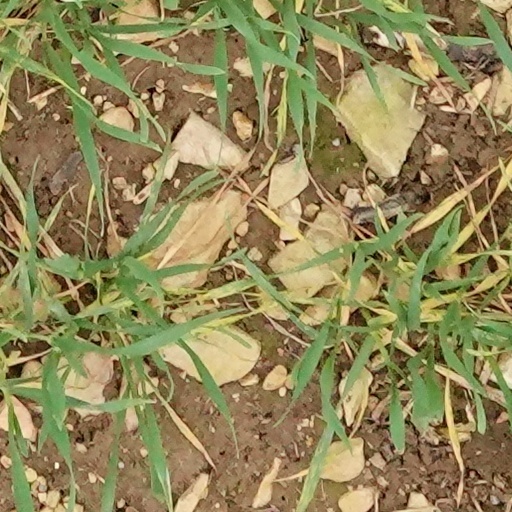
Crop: wheat